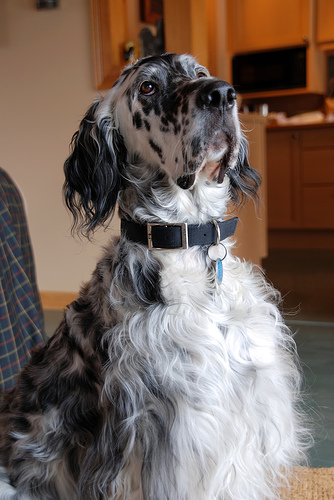
Animal: dog
Breed: english_setter